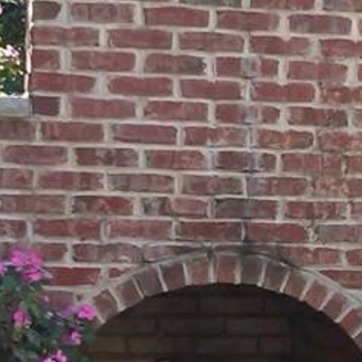
Material: brick